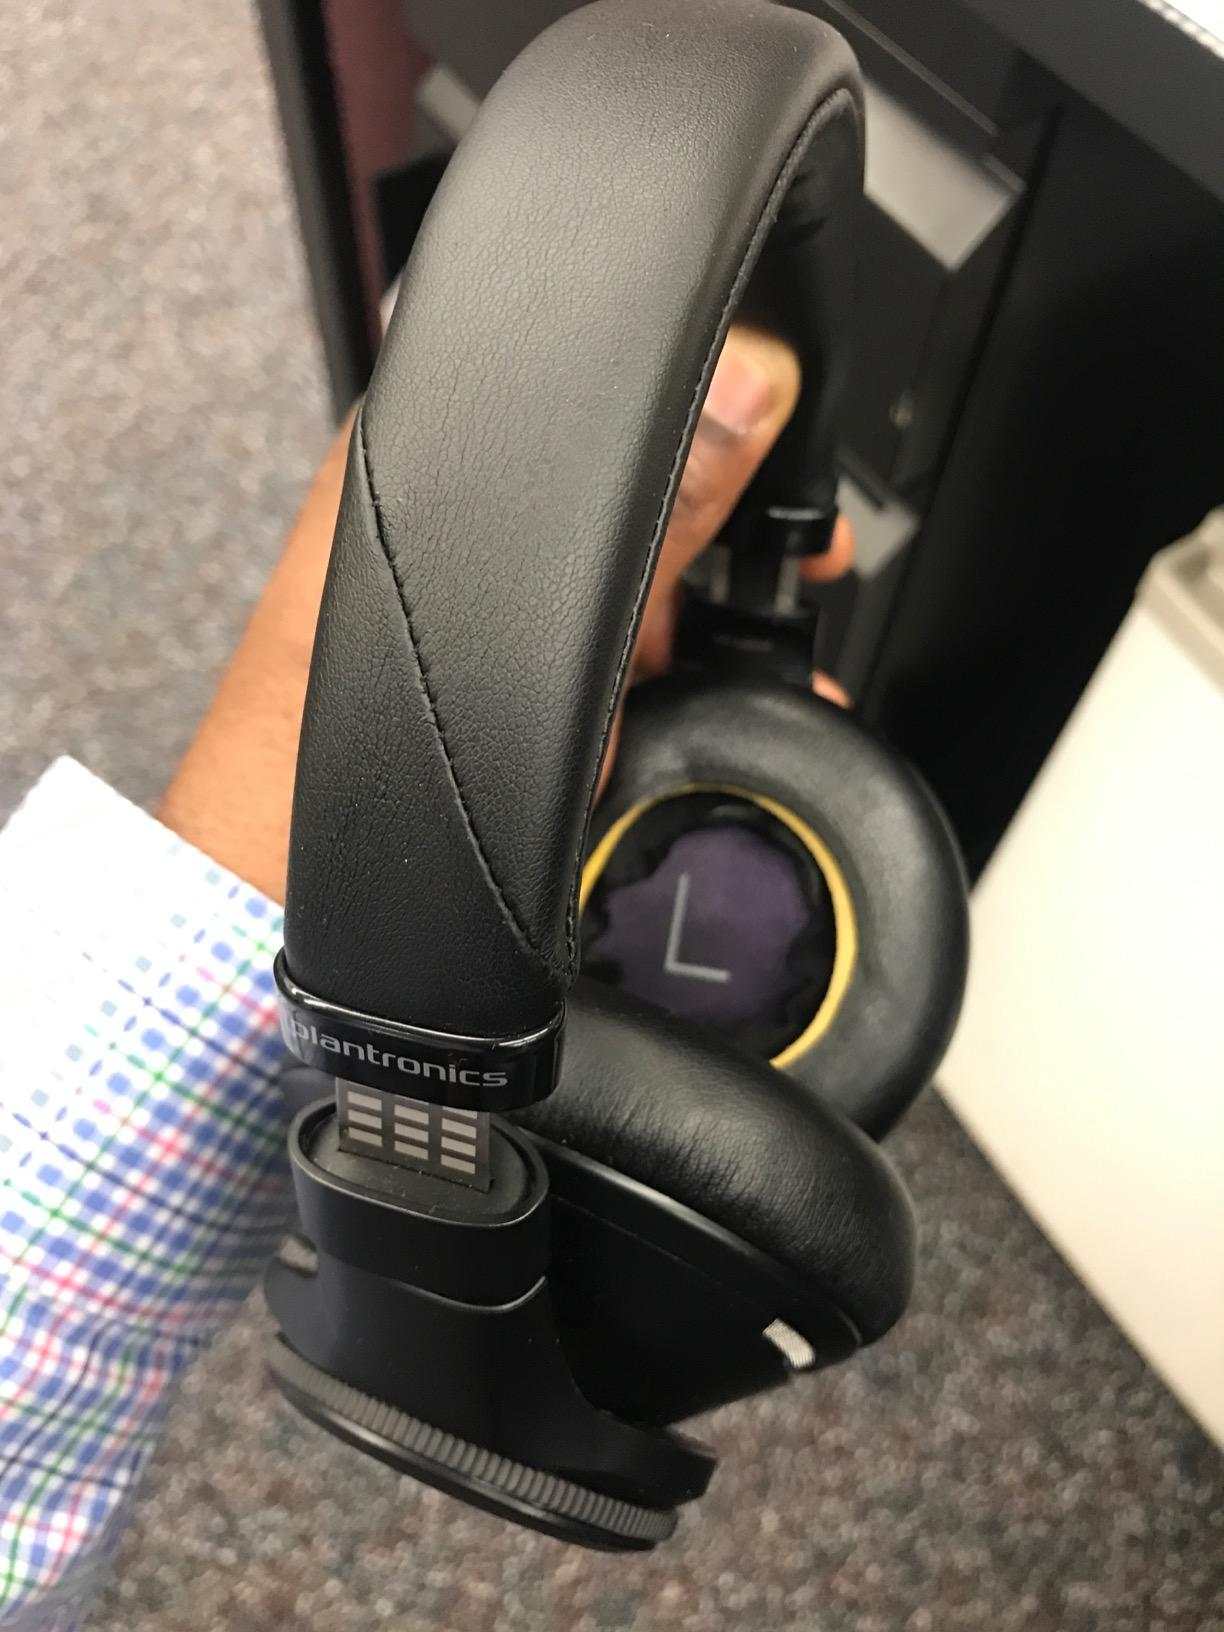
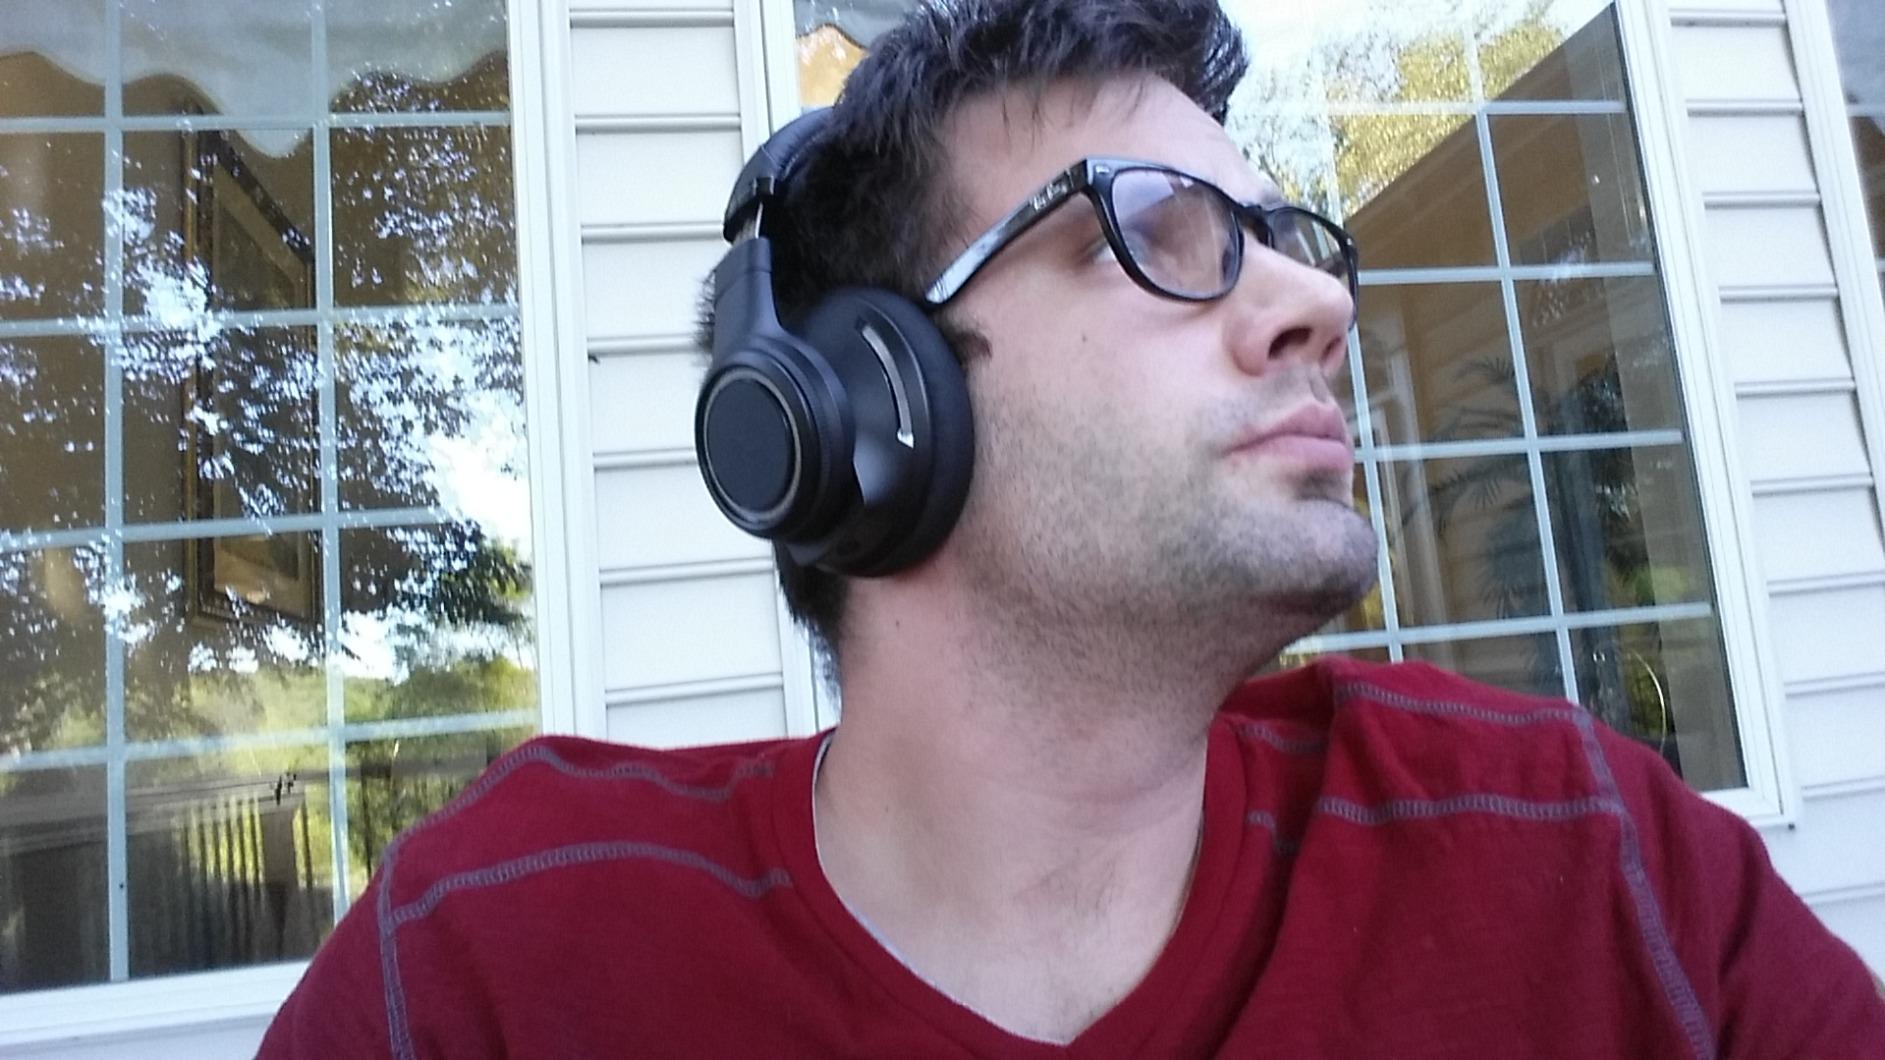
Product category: headphones
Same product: yes